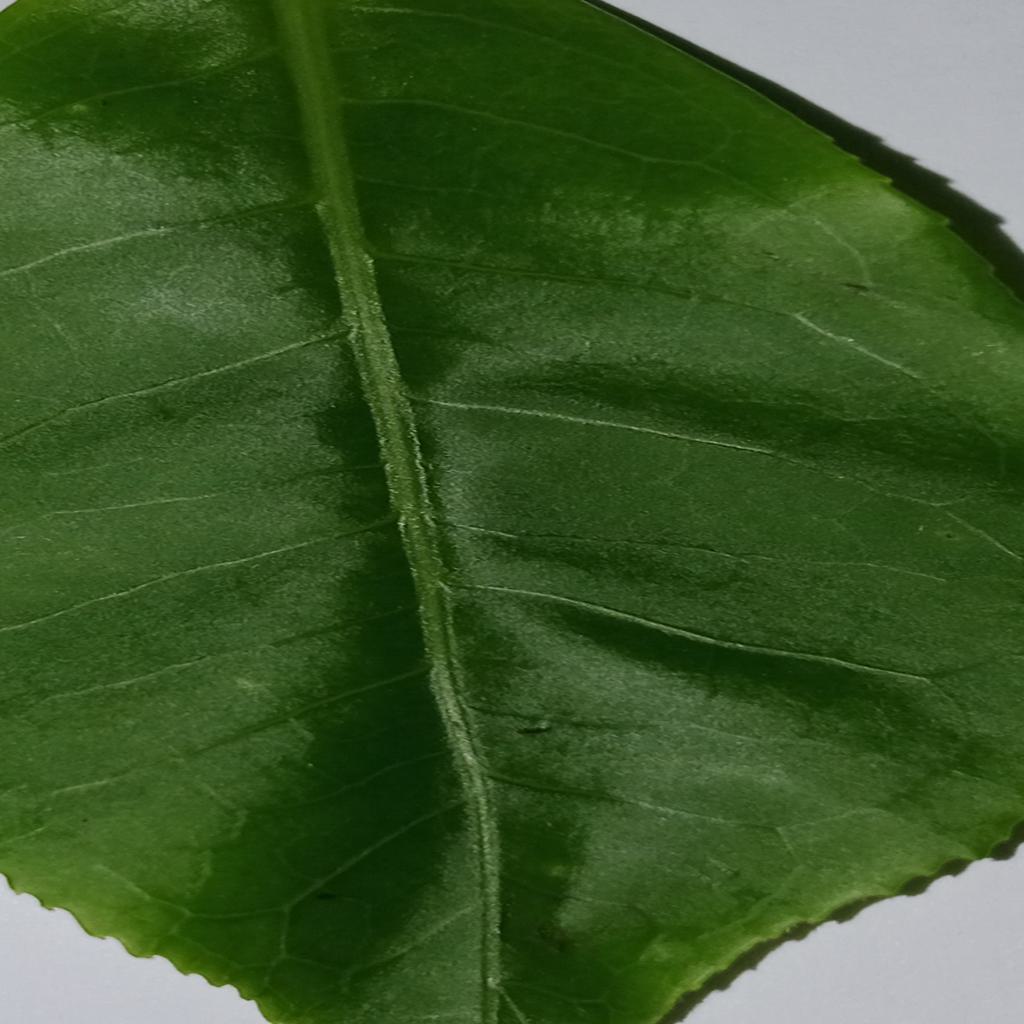
Label: Healthy